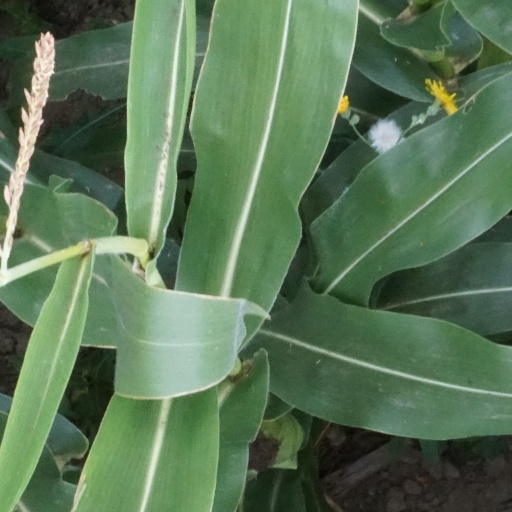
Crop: maize; corn